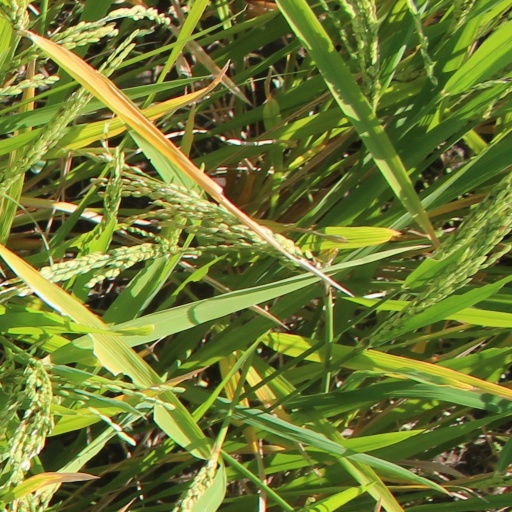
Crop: rice